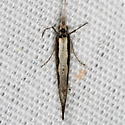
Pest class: diamondback_moth